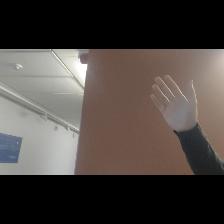
Label: Human